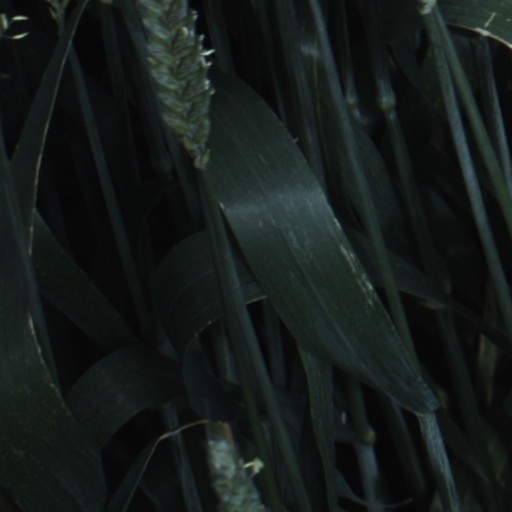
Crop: wheat